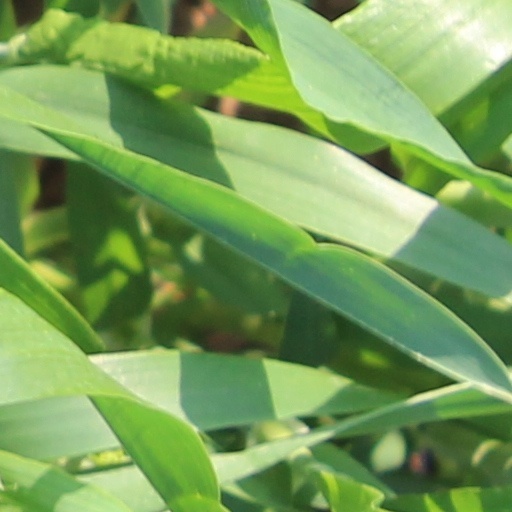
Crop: wheat